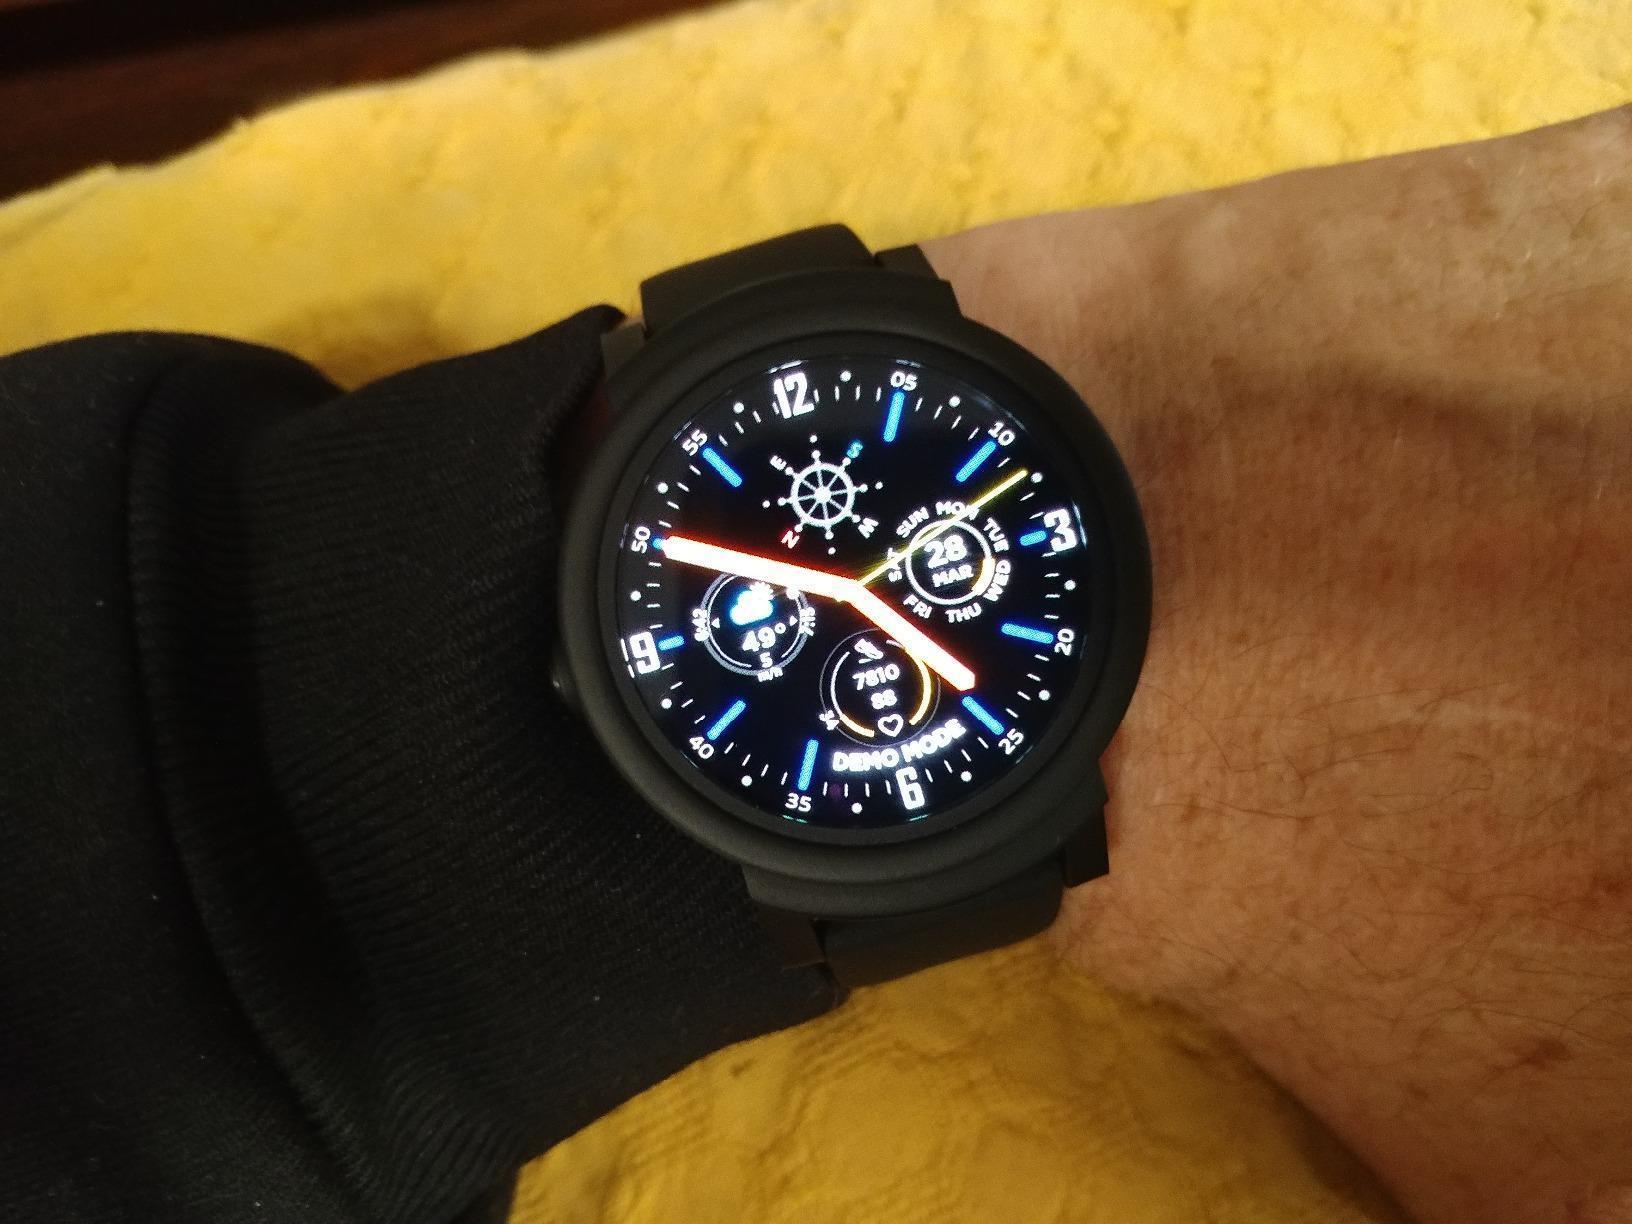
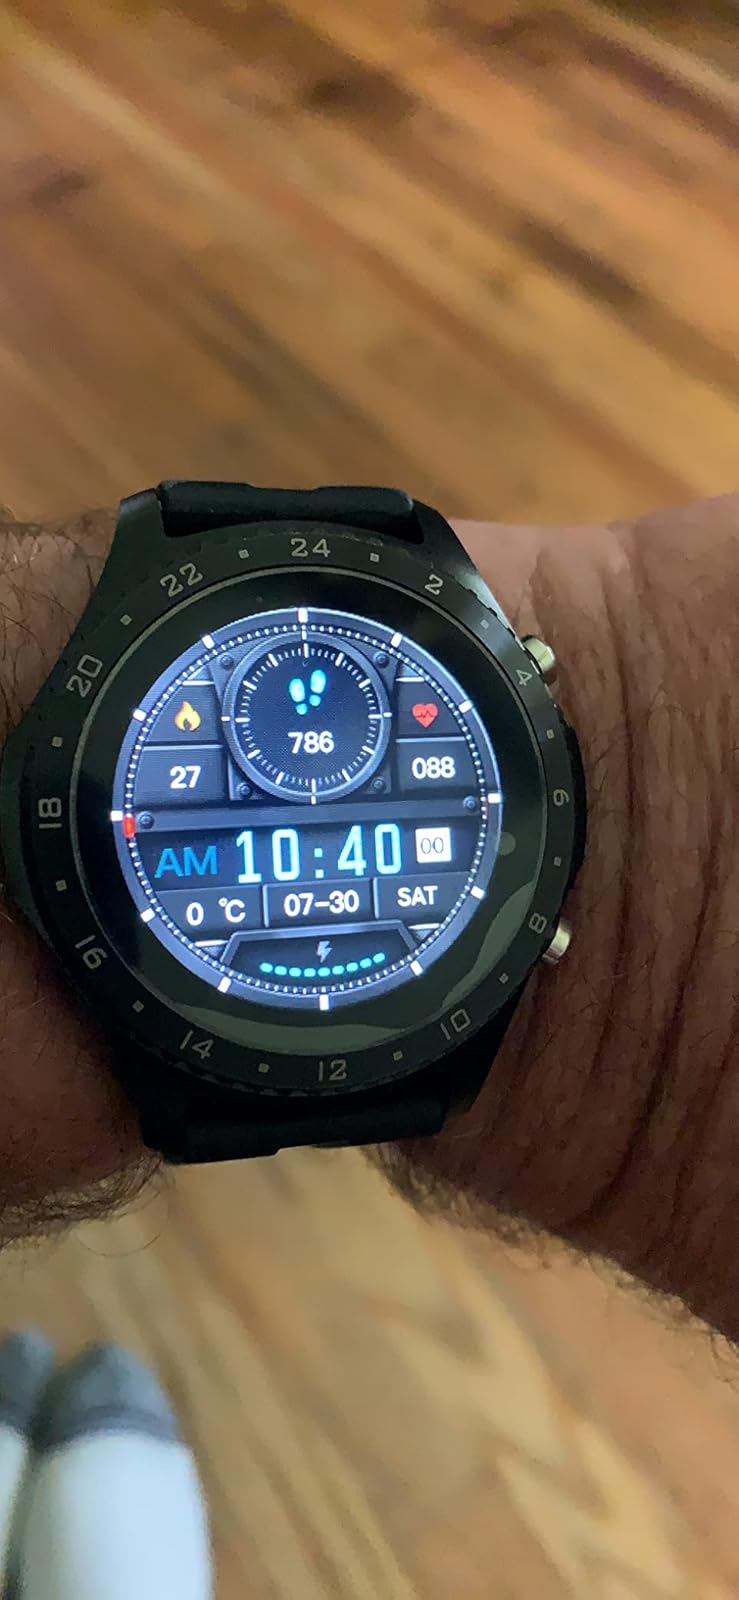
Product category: smartwatch
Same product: no